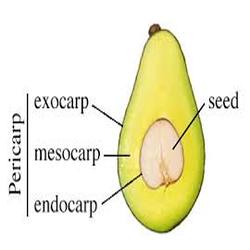
Label: Avocado